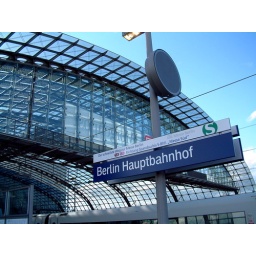
The black circular object under the lamp is a loudspeaker